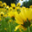
Label: sunflower